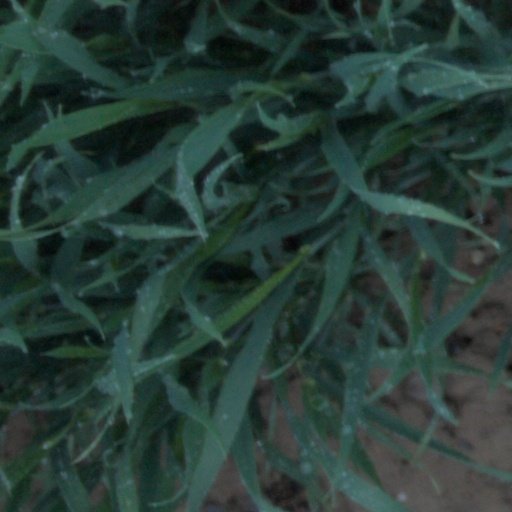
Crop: wheat